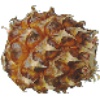
Label: pineapple_mini